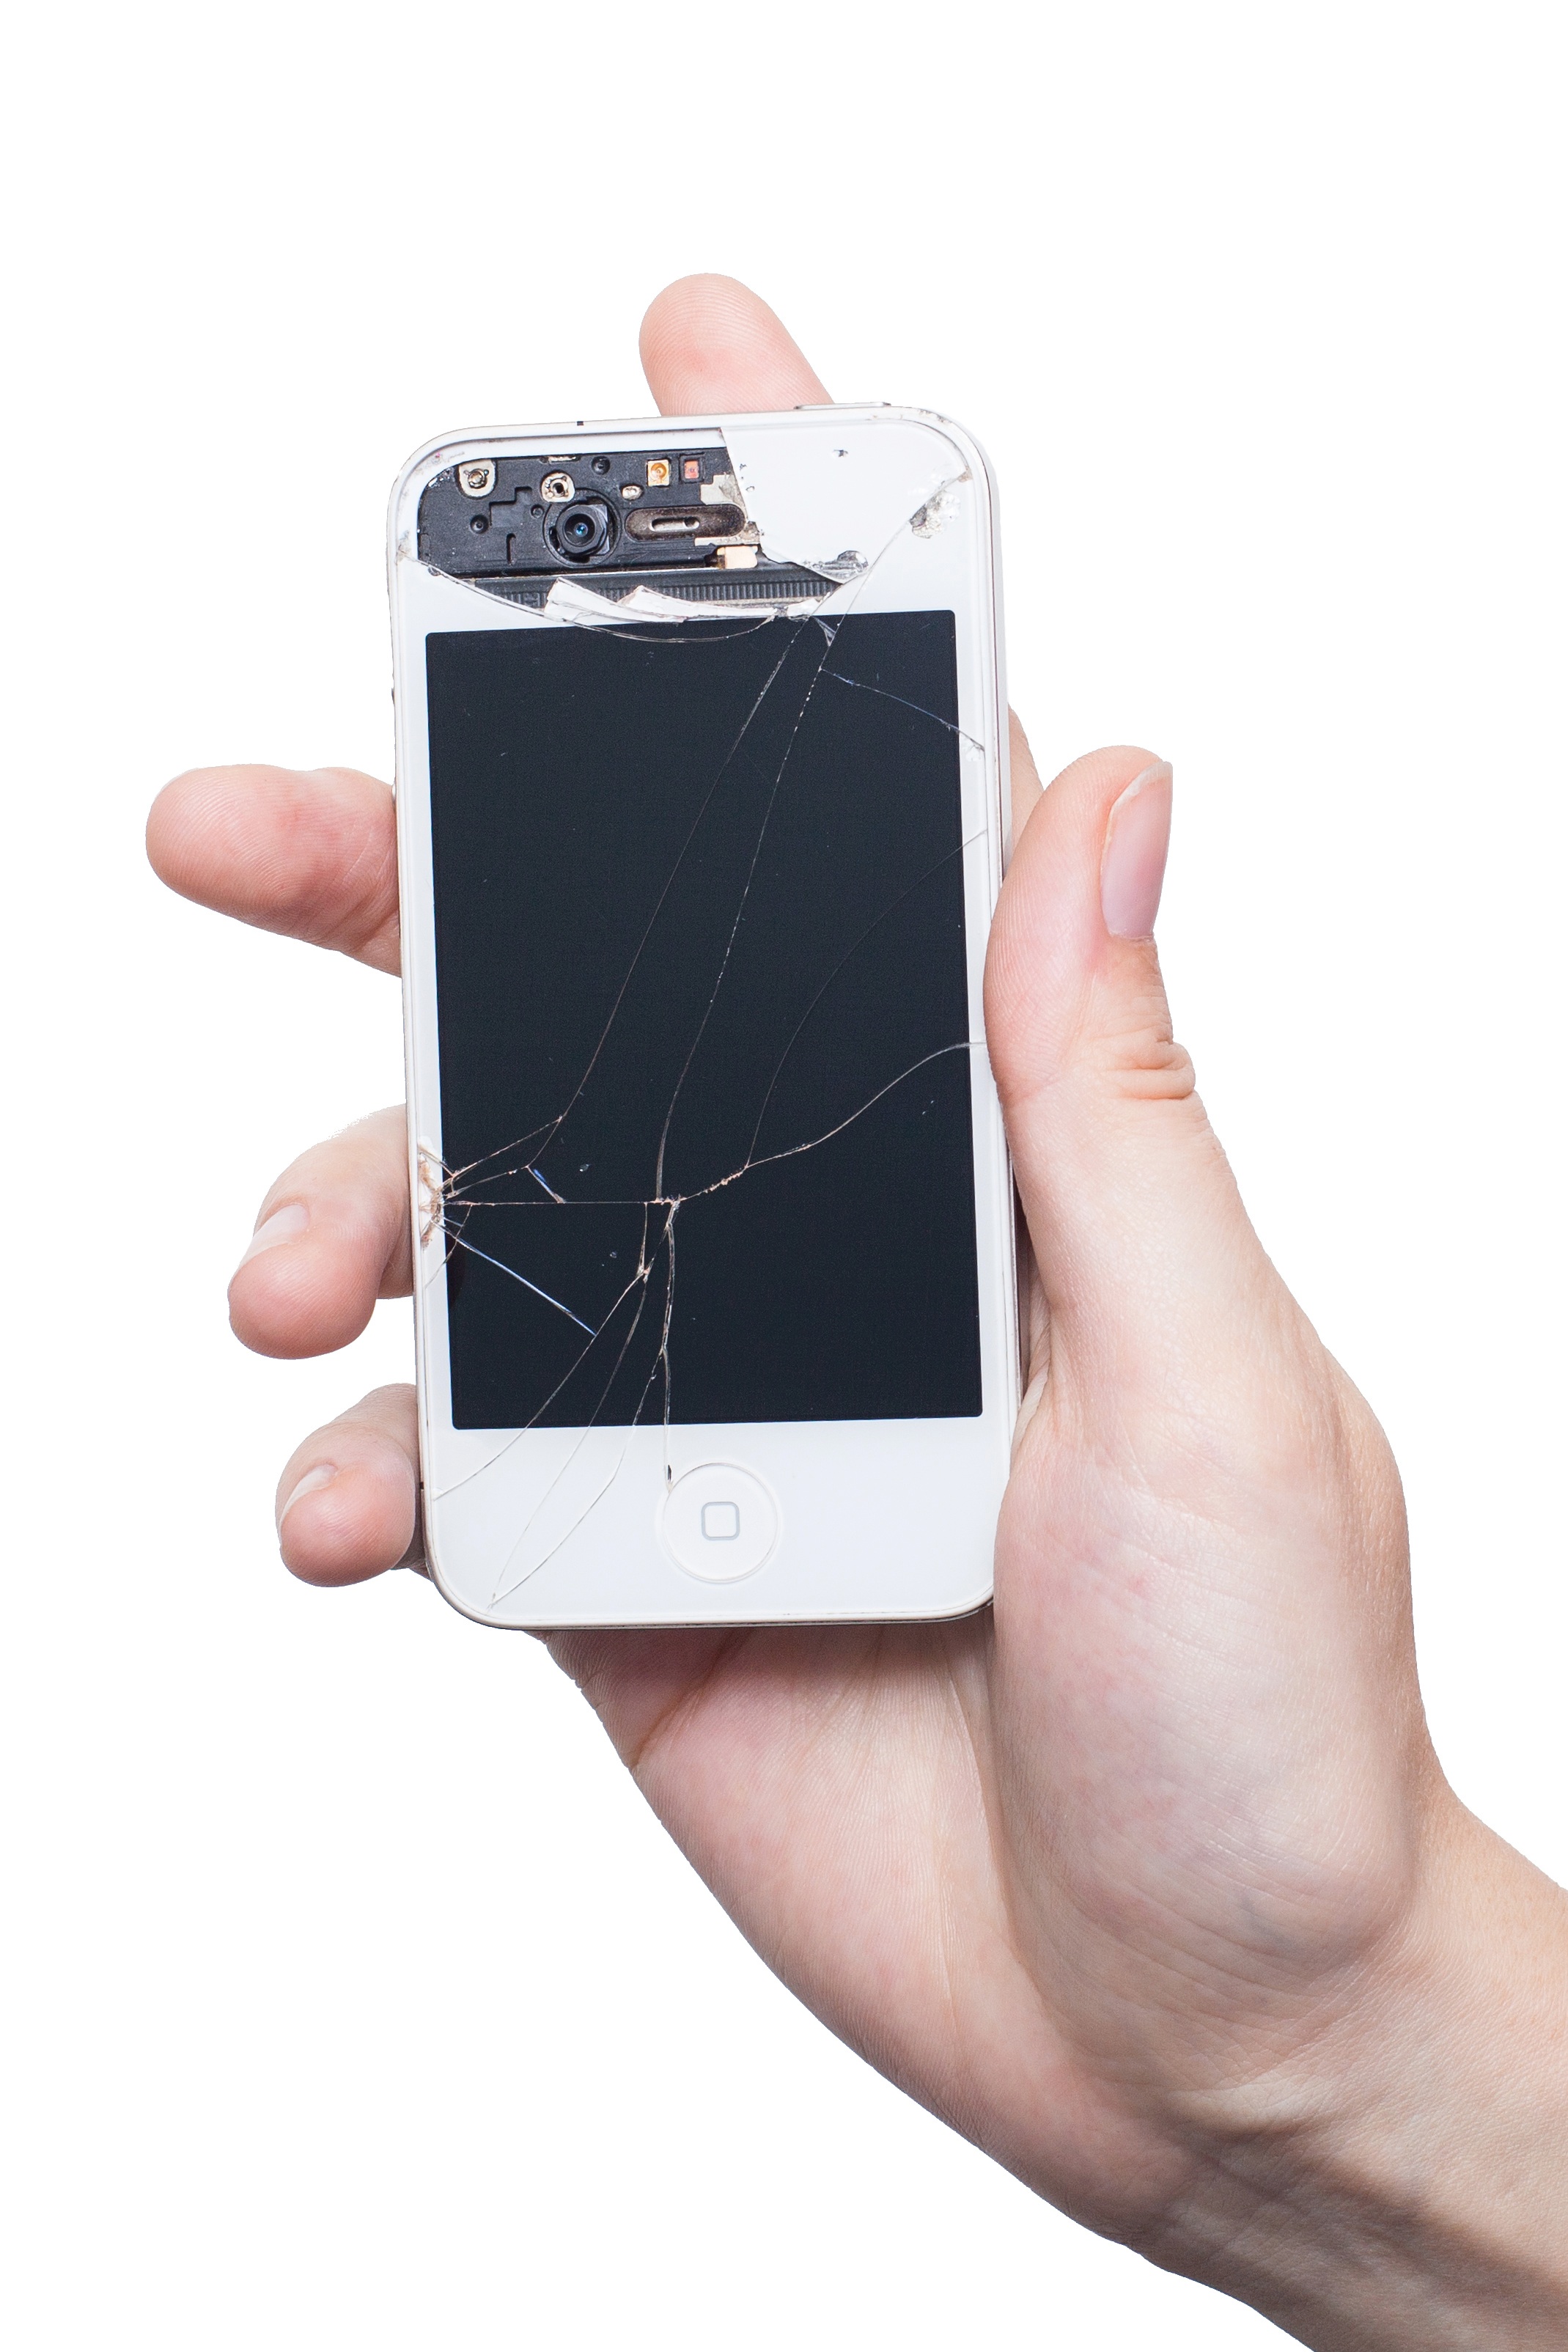
iphone, smartphone, hand, apple, technology, ad, finger, broken, gadget, arm, mobile phone, product, electronics, display, touch screen, display damage